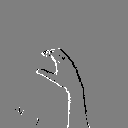
ASL letter: c